Beaver attack

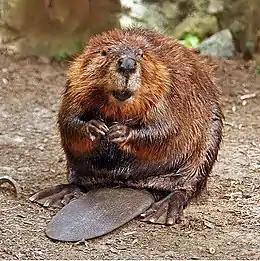
A North American beaver

Beaver attacks on a human or domestic pet are relatively uncommon but are becoming more frequently reported as it is more common for humans to enter and disturb the natural habitat of these animals.